Maldone

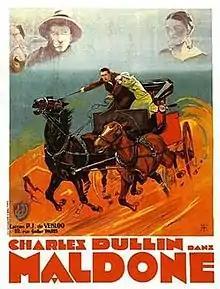
French language poster

Misdeal (French: Maldone) is a 1928 French silent drama film directed by Jean Grémillon and starring Charles Dullin, Marcelle Dullin and Geymond Vital. The film's sets were designed by art director André Barsacq.